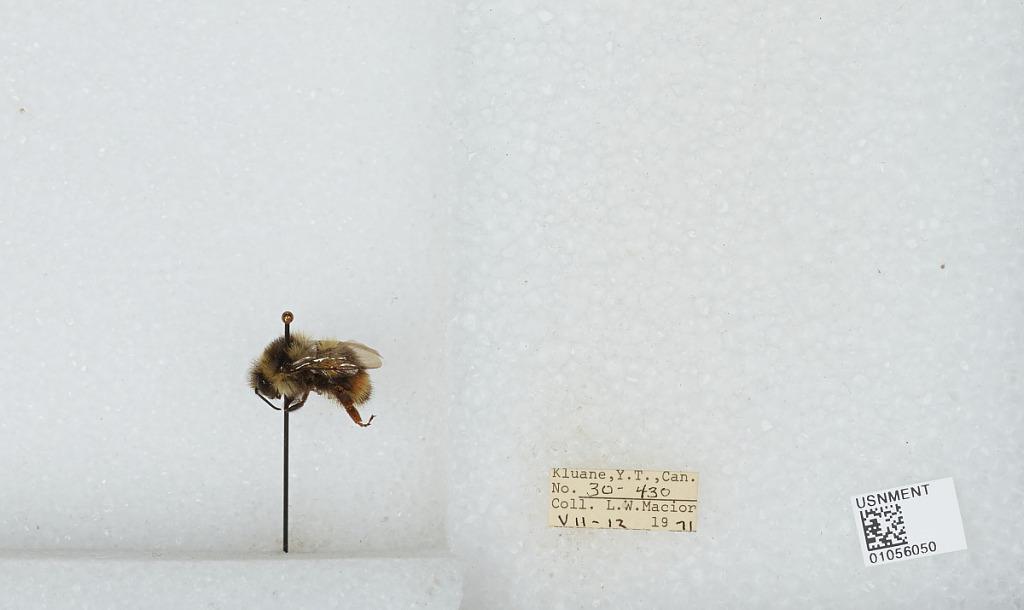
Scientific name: Bombus bifarius nearcticus
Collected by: L. Macior
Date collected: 1971-7-12
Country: Canada
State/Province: Yukon Territory
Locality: Kluane
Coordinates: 60.75, -139.5